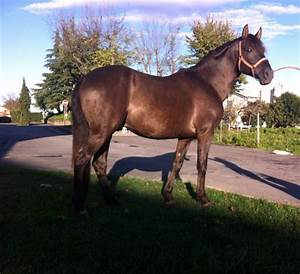
Label: horse